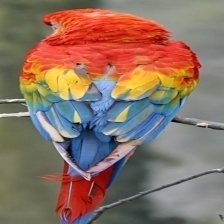
Species: SCARLET MACAW
Scientific name: ARA MACAO
ImageNet parent category: macaw